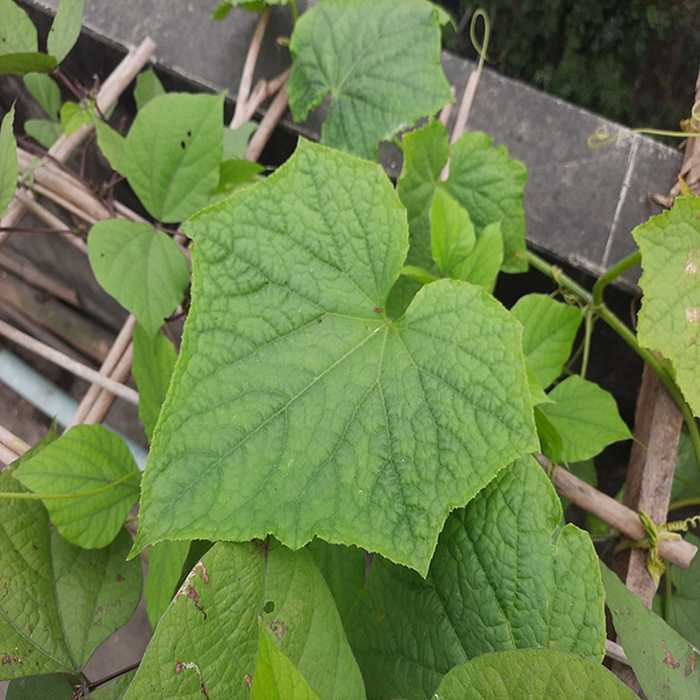
Plant: Cucumber
Label: Fresh leaf